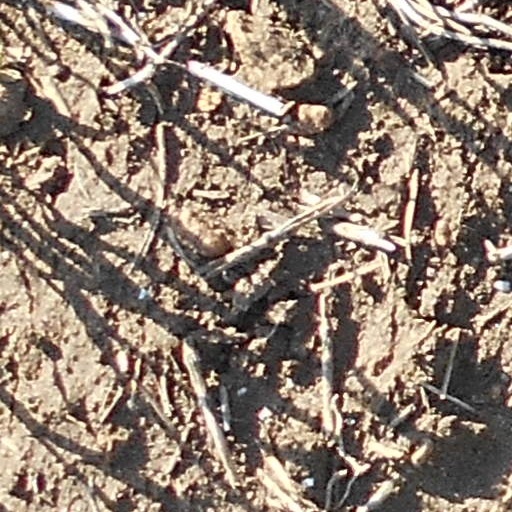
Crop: wheat